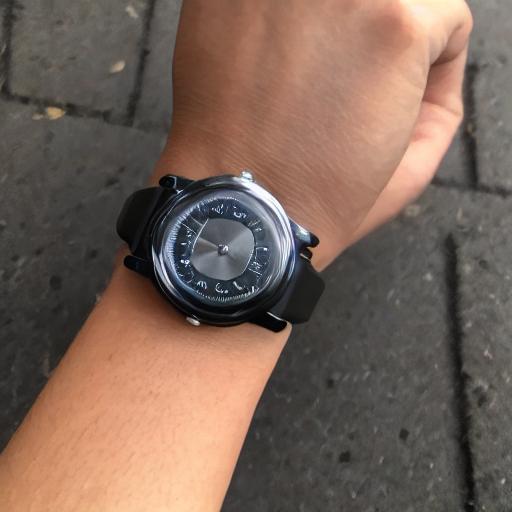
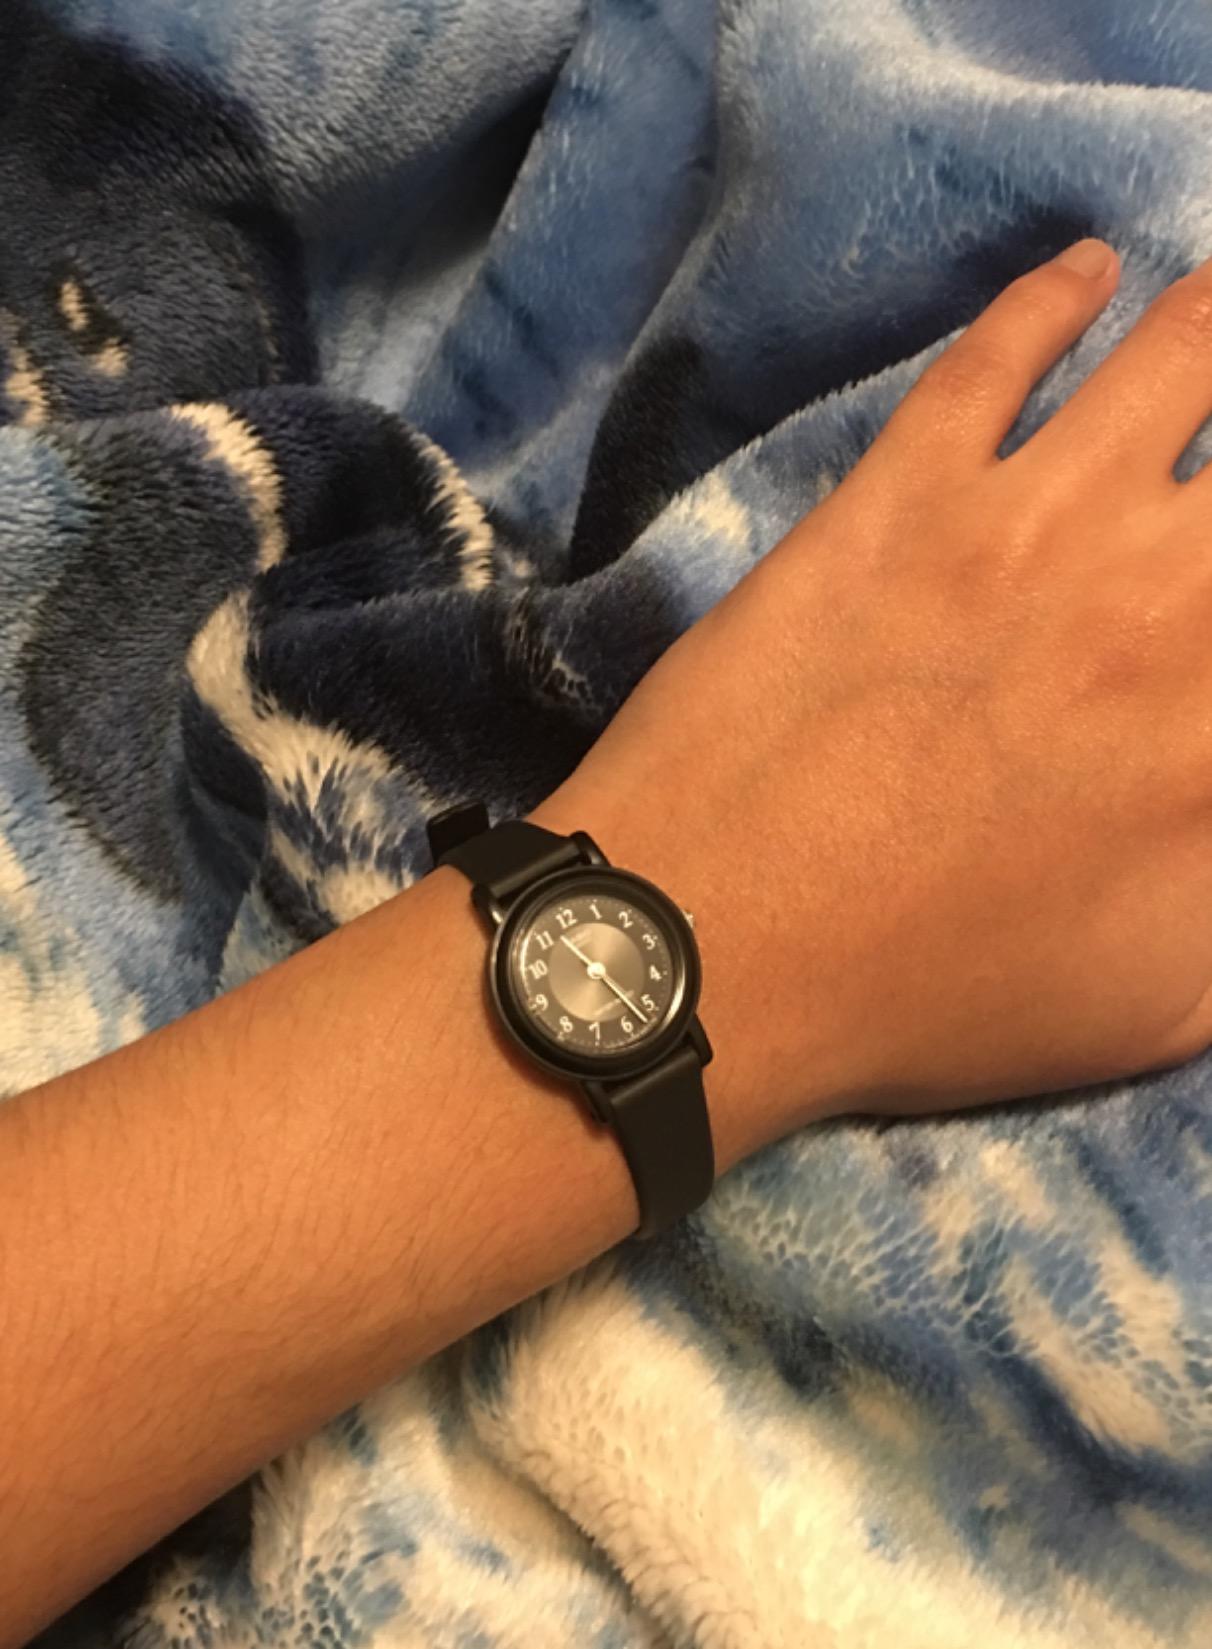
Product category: accessories_watch
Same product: no